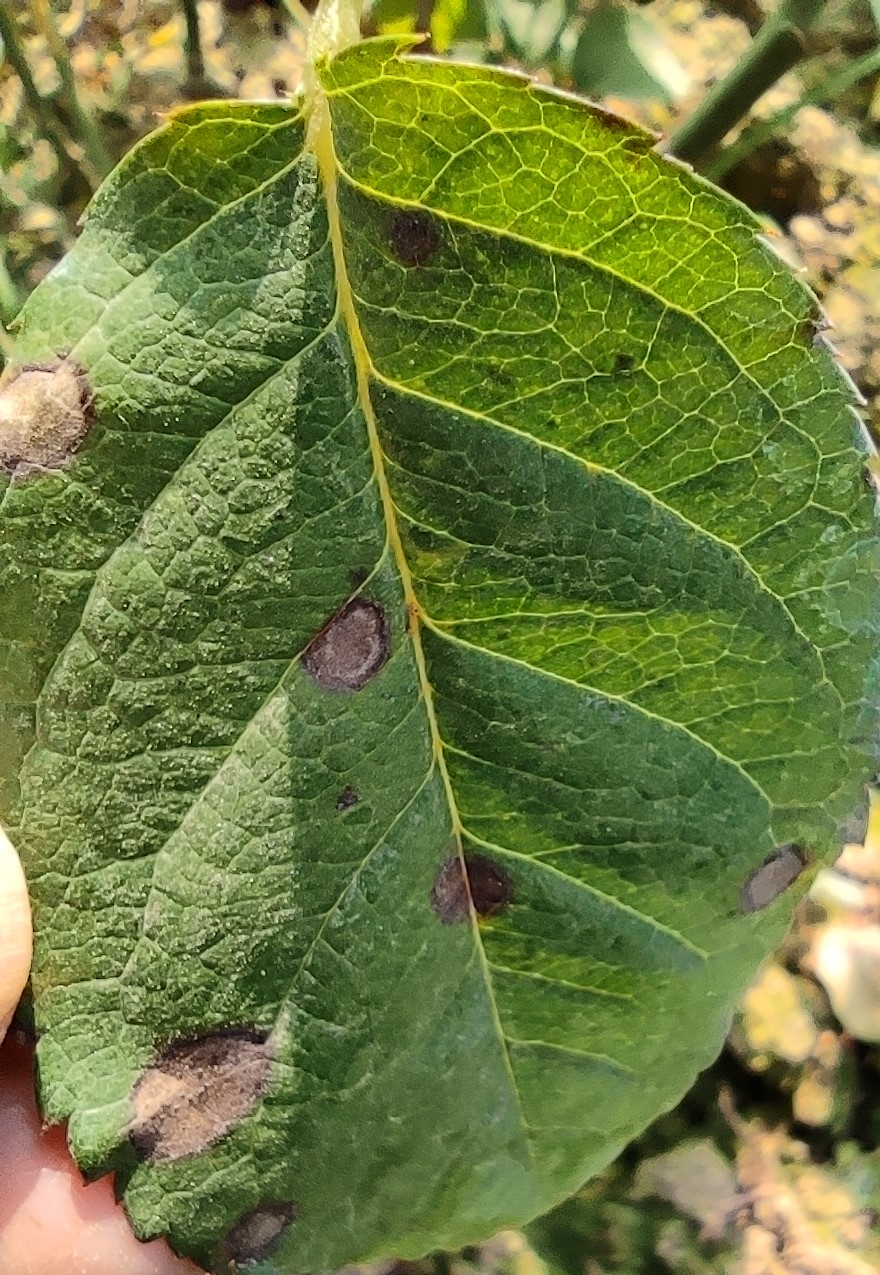
Label: Black Spot